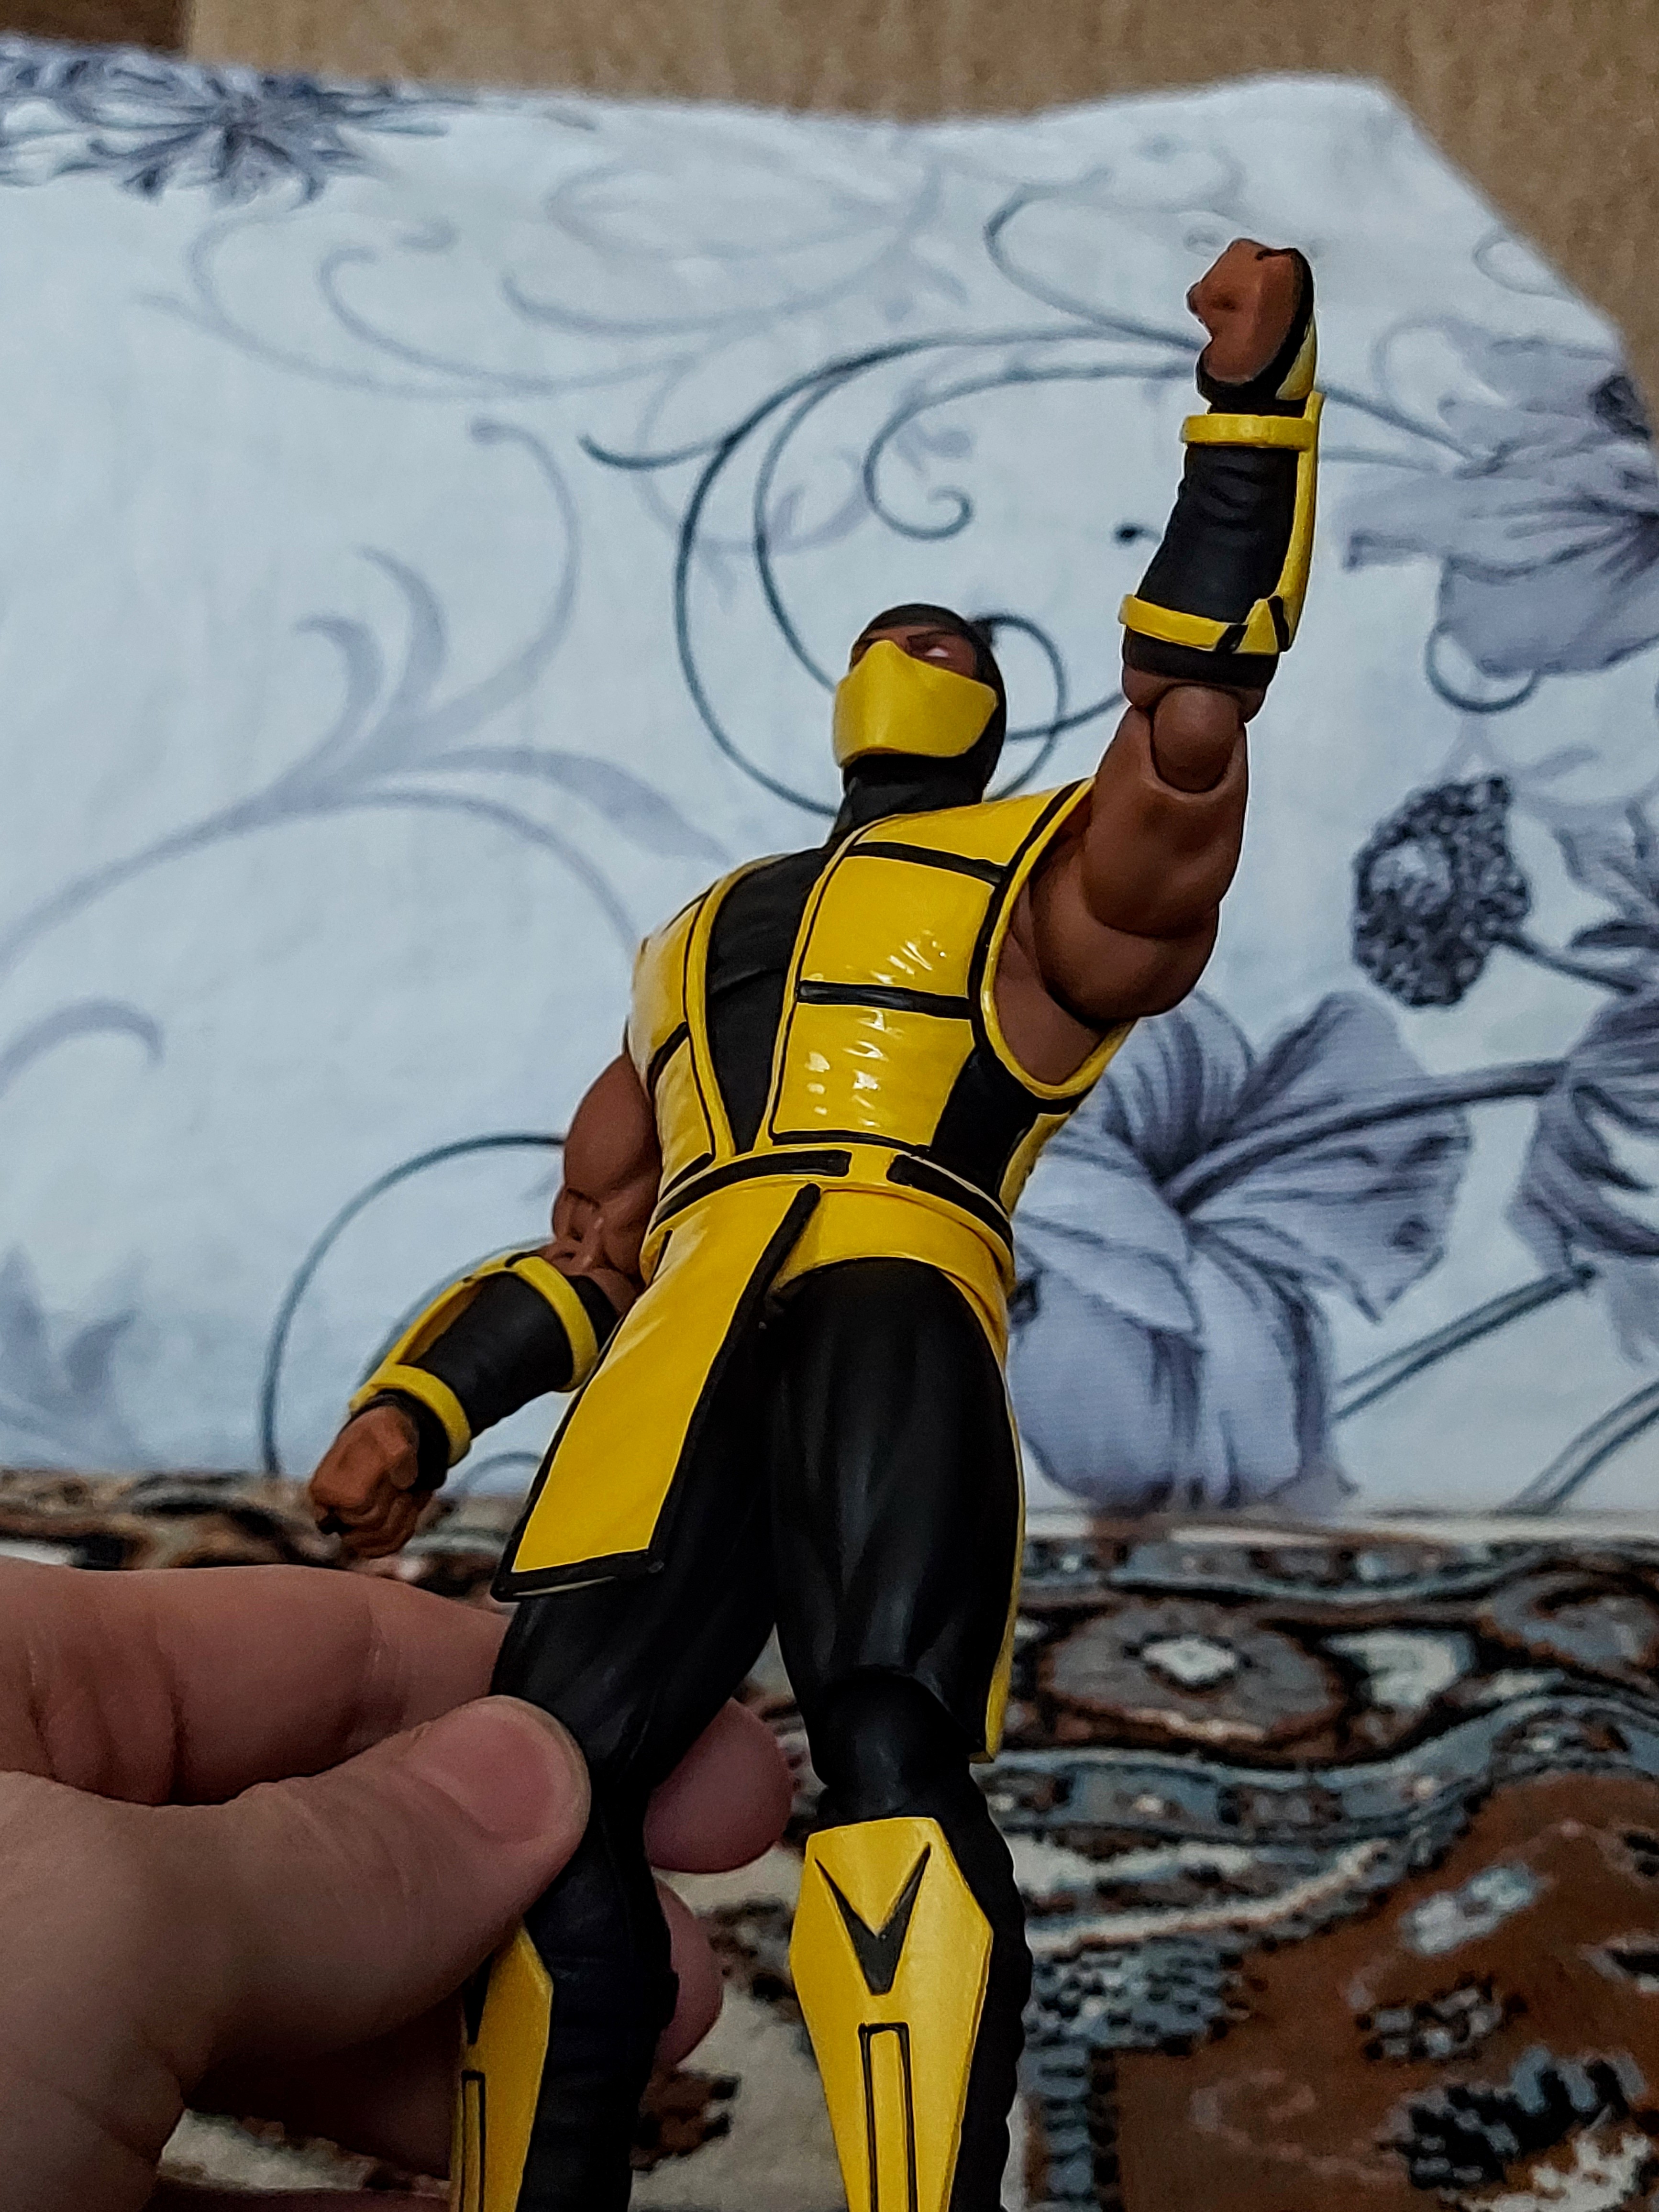
scorpion, storm, collectibles, cartoon, yellow, gesture, art, toy, fictional character, illustration, comics, justice league, Animated cartoon, recreation, fiction, action figure, drawing, costume, animation, hero, anime, painting, sketch, batman, superhero, mythology